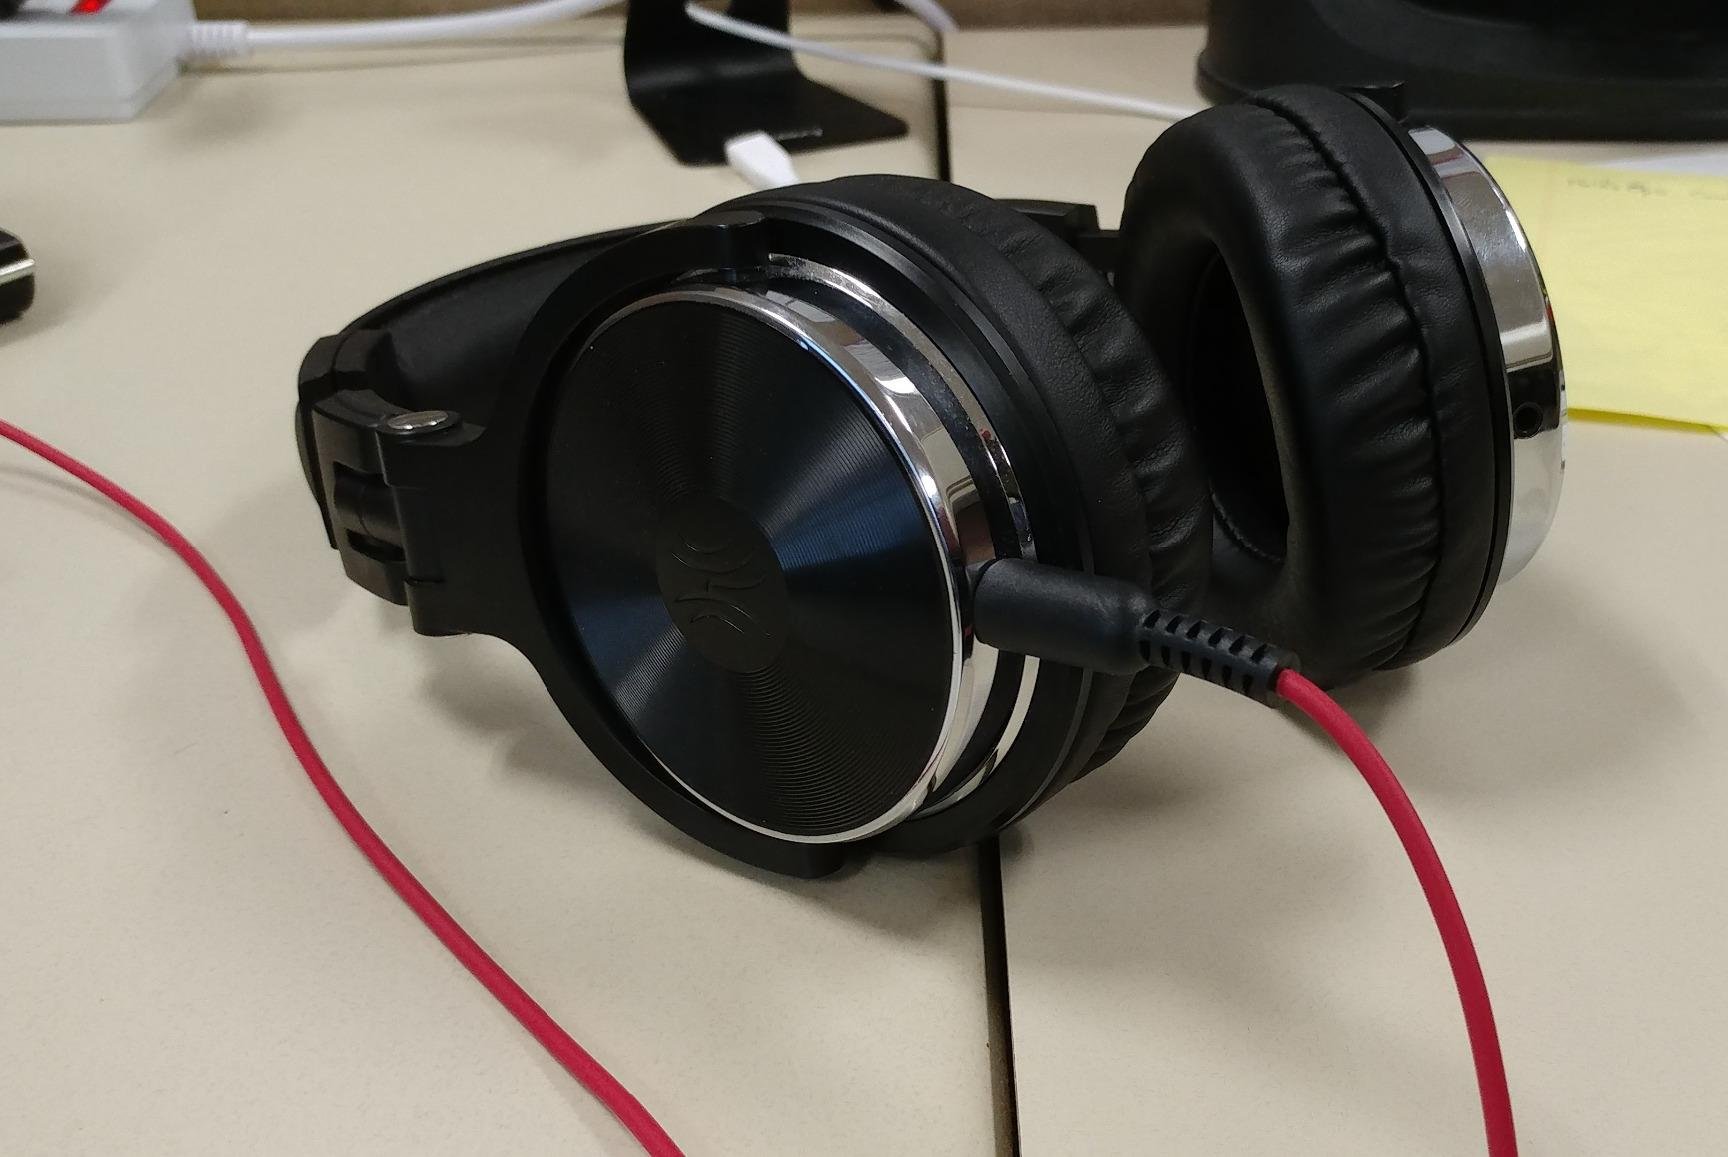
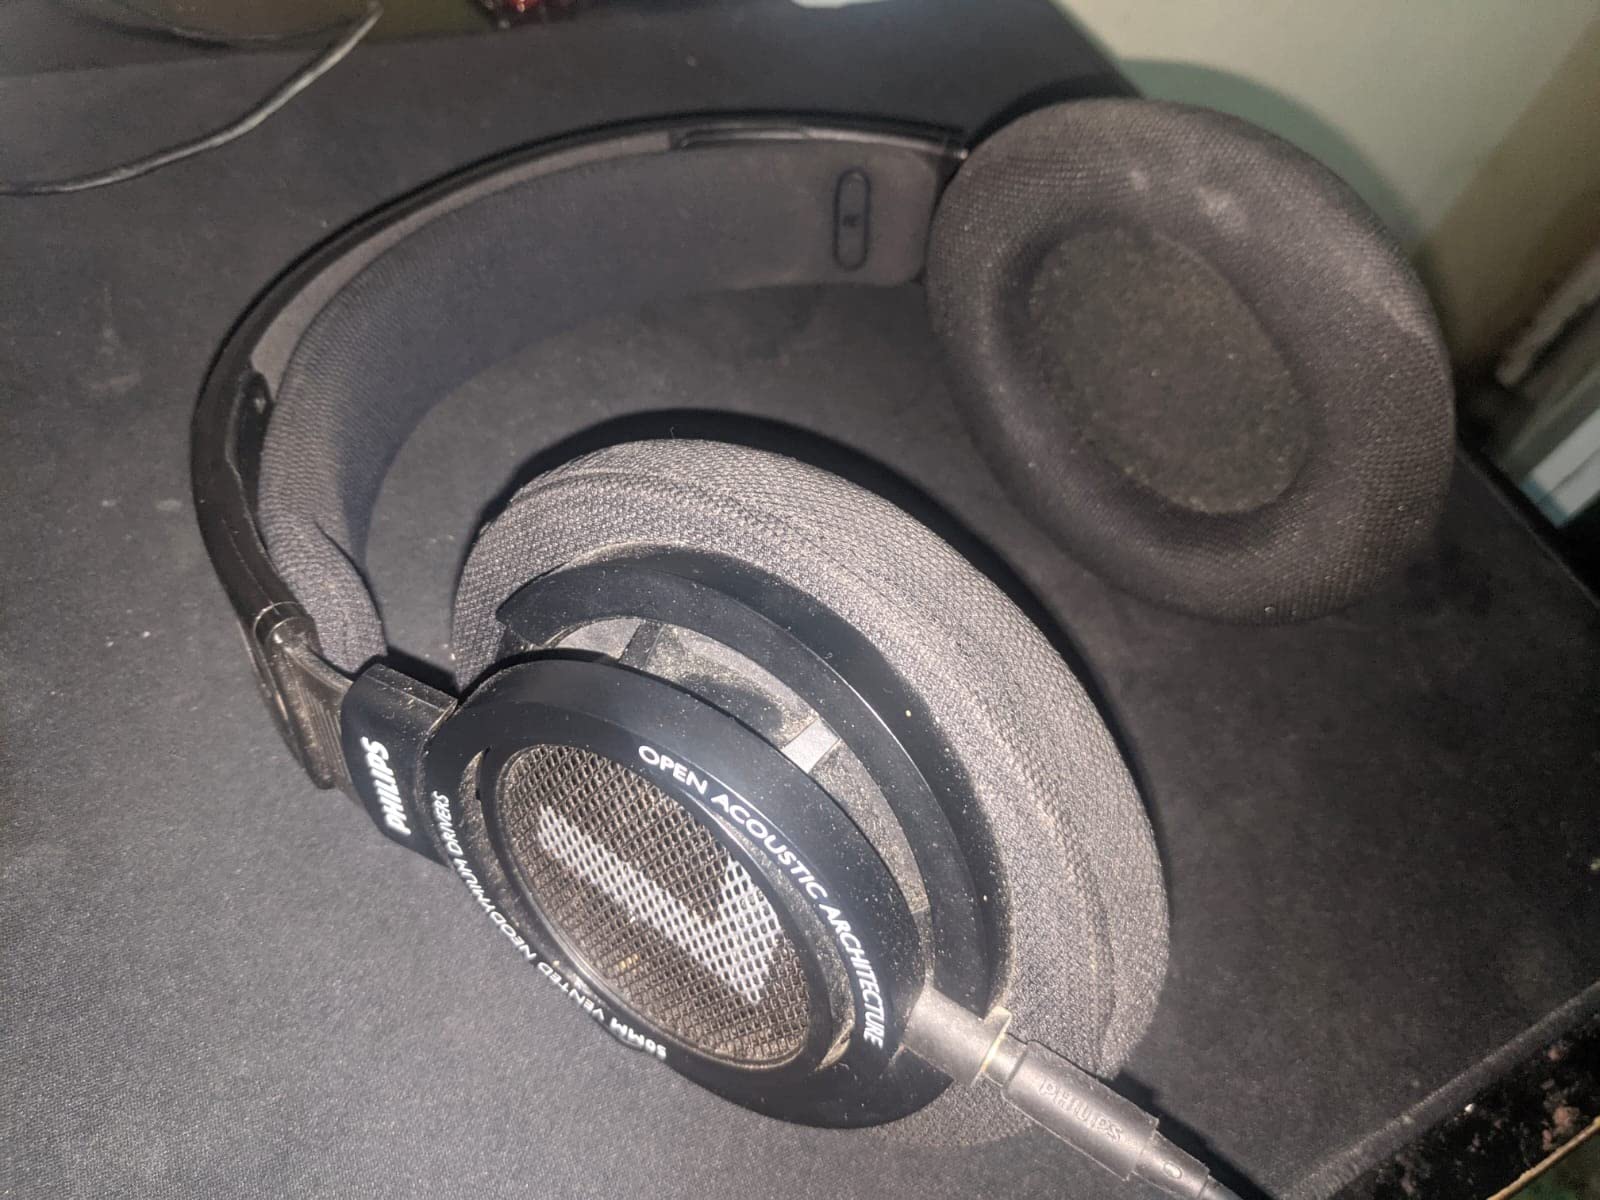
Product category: headphones
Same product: no